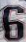
Number: 6